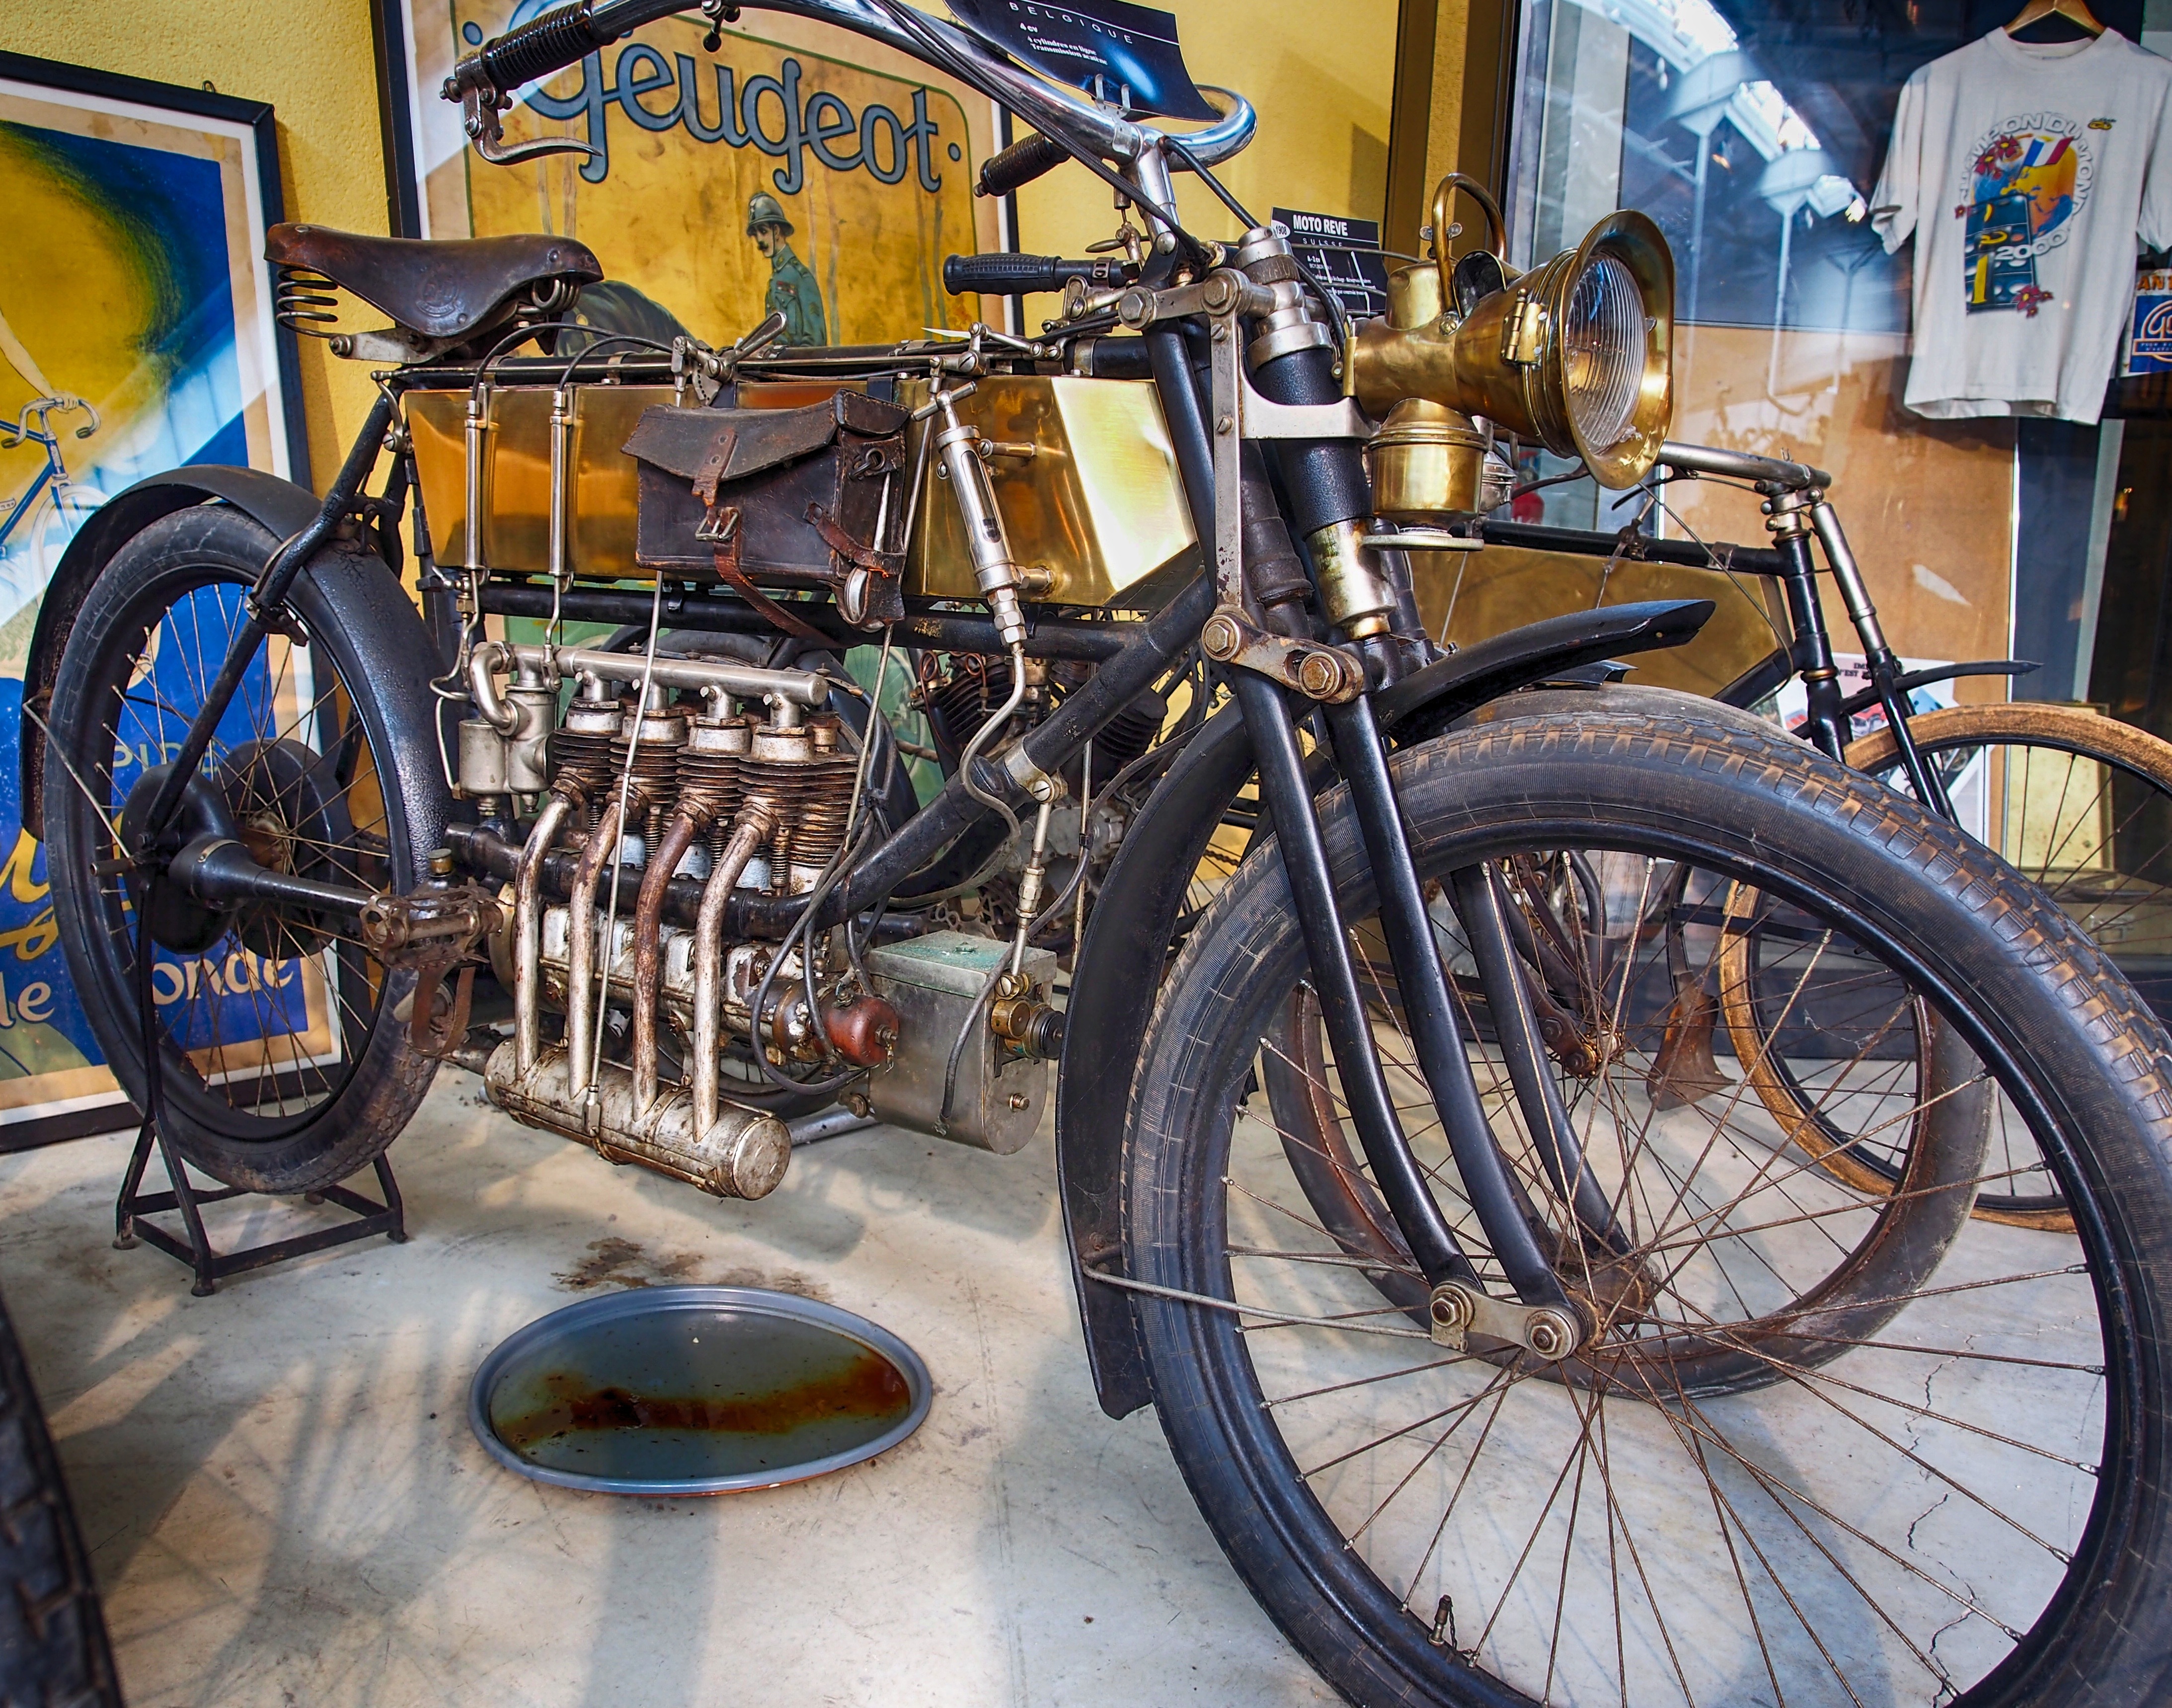
car, vintage, wheel, old, bicycle, bike, travel, transportation, vehicle, spoke, motorcycle, cycle, motor vehicle, engine, nostalgic, classic, chopper, bicycle wheel, hybrid bicycle, oldster